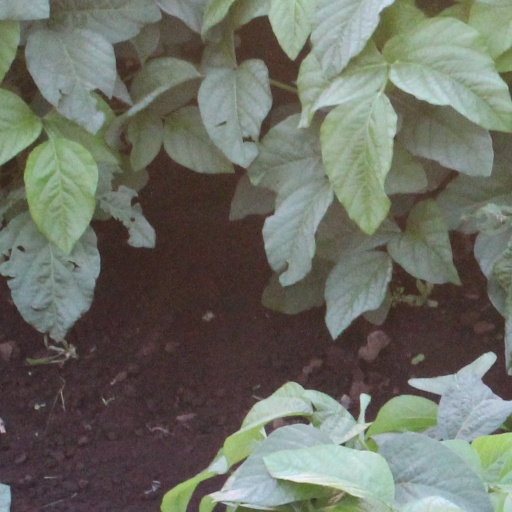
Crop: soybean